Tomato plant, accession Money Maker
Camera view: tilt-top (135 deg); turntable rotation: 330 degrees
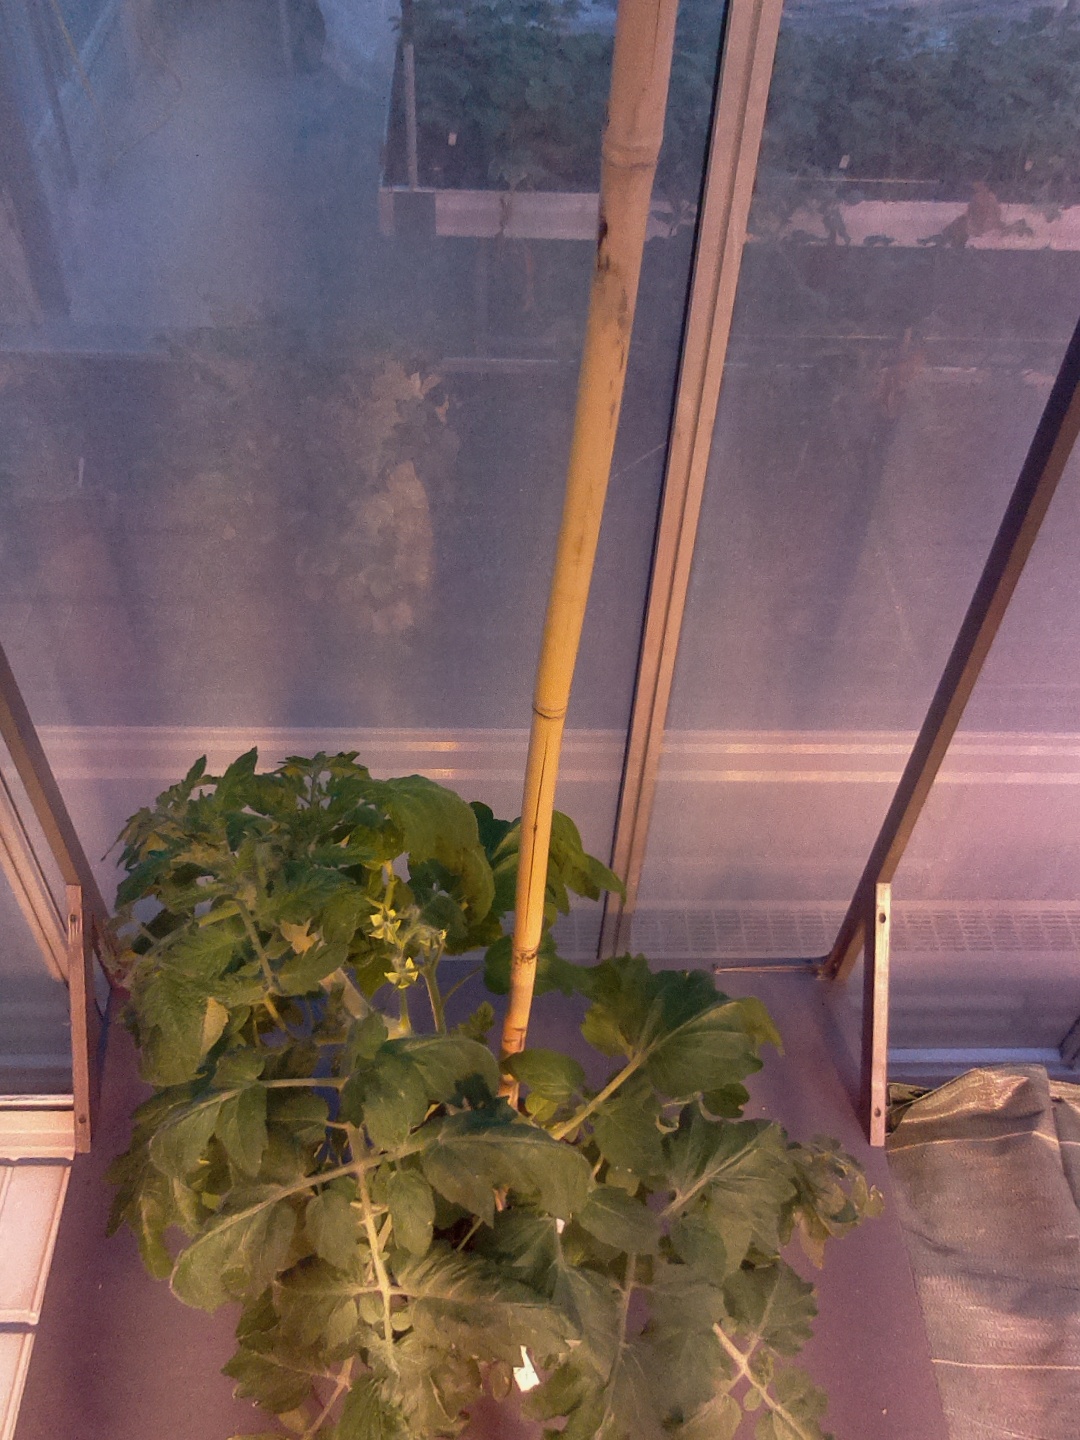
BBCH growth stage 63: 30%-40% of flowers open